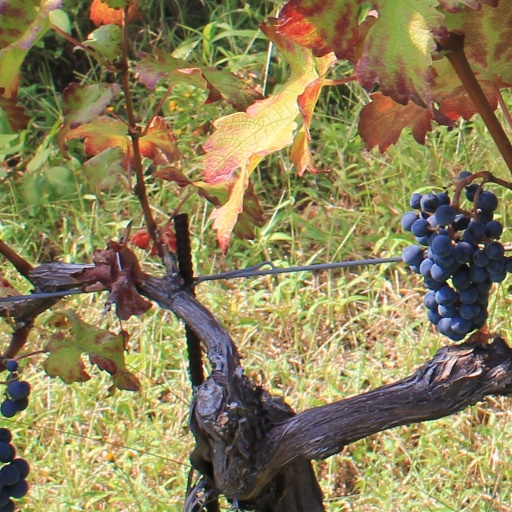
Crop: grape